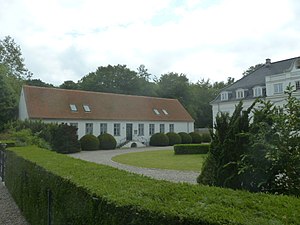
Arresødal
Arresødal
Arresødal er oprettet som hovedgård i 1773 af generalmajor Johan Frederik Classen med navnet Arresøgård. Gården ligger i Vinderød Sogn i Halsnæs Kommune.